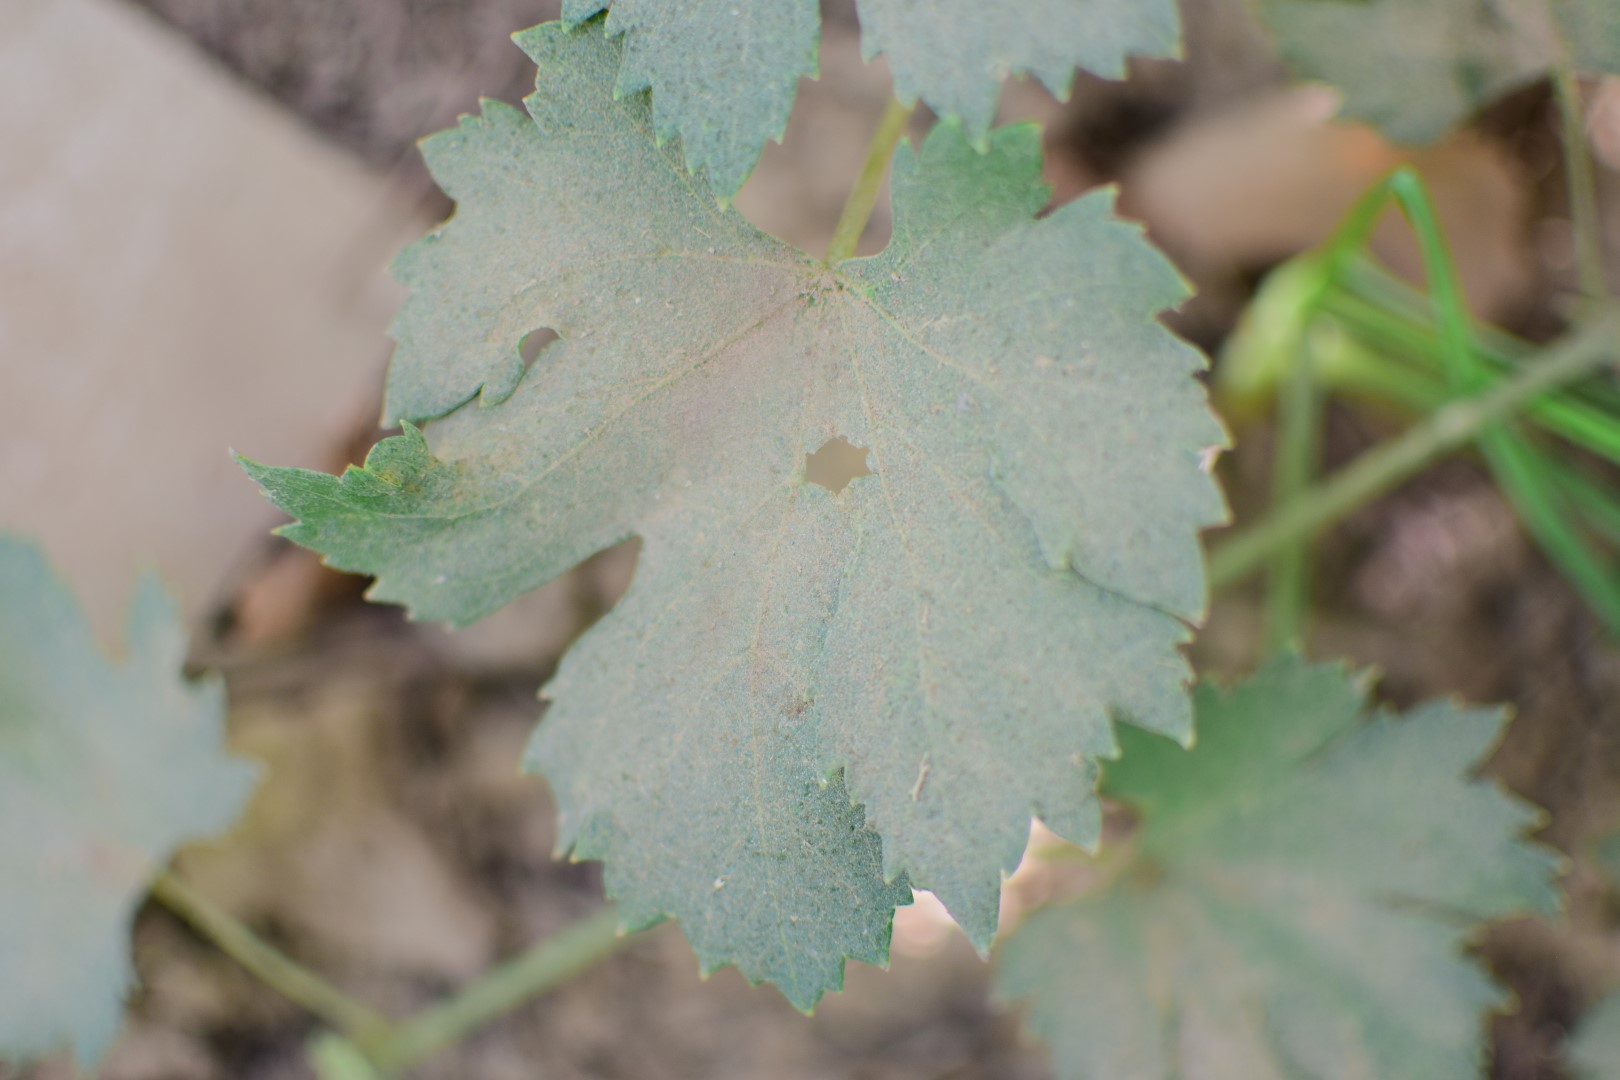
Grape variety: Halawani